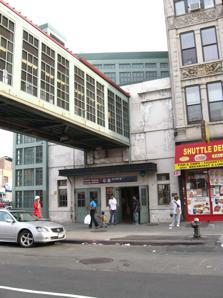
Building: Franklin Avenue station (Fulton Street)
Country: United States of America
Year built: 1896
New York City Subway station in Brooklyn For other uses, see Franklin Avenue Station . New York City Subway station in Brooklyn, New York Franklin Avenue ​ New York City Subway station complex Entrance on south side of Fulton Street Station statistics Address Franklin Avenue and Fulton Street Brooklyn, New York Borough Brooklyn Locale Bedford–Stuyvesant Coordinates 40°40′52″N 73°57′21″W / 40.681126°N 73.955712°W / 40.681126; -73.955712 Division B ( BMT / IND ) Line BMT Franklin Avenue Line IND Fulton Street Line Services A (late nights) ​ C (all except late nights)​ S (all times) Transit NYCT Bus : B25 , B48 , B49 Levels 2 Other information Opened October 18, 1999 ; 25 years ago ( 1999-10-18 ) Accessible ADA-accessible Traffic 2023 1,210,340 11.5% Rank 256 out of 423 Location Show map of New York City Subway Show map of New York City Show map of New York Street map Station service legend Symbol Description Stops all times except late nights Stops all times Stops late nights only The Franklin Avenue station is a station complex shared by the BMT Franklin Avenue Line and the IND Fulton Street Line of the New York City Subway , located at Franklin Avenue and Fulton Street in Bedford–Stuyvesant, Brooklyn . It is served by the: Franklin Avenue Shuttle at all times C train at all times except late nights A train during late nights Station layout 2F Side platform Westbound ← toward Prospect Park ( Park Place ) → (Demolished: Dean Street ) 1F Crossover Connection to eastbound Fulton Street trains G Street level Station house, exit/entrance B North mezzanine Fare control Side platform Westbound local ← toward 168th Street ( Clinton–Washington Avenues ) ← toward Inwood–207th Street late nights ( Clinton–Washington Avenues ) Westbound express ← does not stop here Eastbound express → does not stop here → Eastbound local → toward Euclid Avenue ( Nostrand Avenue ) → → toward Far Rockaway–Mott Avenue late nights ( Nostrand Avenue ) → Side platform South mezzanine Fare control BMT Franklin Avenue Line platform Franklin Avenue New York City Subway station ( rapid transit ) Two-car train of R68s terminating at Franklin Avenue Station statistics Division B ( BMT ) Line BMT Franklin Avenue Line Services S (all times) Structure Elevated Platforms 1 side platform Tracks 1 Other information Opened August 15, 1896 ; 128 years ago ( 1896-08-15 ) Rebuilt 1924 ; 101 years ago ( 1924 ) ( Dual Contracts ) October 18, 1999 ; 25 years ago ( 1999-10-18 ) (shuttle refurbishment) Opposite- direction transfer N/A Former/other names Franklin Avenue–Fulton Street Services Preceding station New York City Subway Following station Terminus Franklin Avenue Park Place toward Prospect Park Non-revenue services and lines Preceding station New York City Subway Following station Terminus no service Dean Street demolished Track layout Legend Bidirectional track to Park Place Station service legend Symbol Description Stops all times The Franklin Avenue station on the BMT Franklin Avenue Line has one track and one side platform . It is the northern terminal of the Franklin Avenue Shuttle . History This elevated station opened on August 15, 1896, to connect with the adjacent Franklin Avenue station of the Fulton Street Elevated (see § BMT Fulton Street Line platforms ). It was a replacement for the August 18, 1878-built Bedford Terminal station originally built by the Brooklyn, Flatbush and Coney Island Railway . It was a two-track through station with side platforms. Just before the Fulton Street Line station, steam railroad trains from the Fulton Street Line turned south onto the BMT Brighton Line to access Brighton Beach . The station also had a connection with the Franklin Avenue Line streetcars , as well as Fulton Street Line streetcars . In 1920, the track connection to the Fulton Street Line was severed as Brighton Line trains to Downtown Brooklyn and Manhattan were rerouted via a new tunnel under Flatbush Avenue. In 1924, the station was rebuilt as a single-track station. The former westbound (now northbound) track was decked over with a wood platform to accommodate crowds transferring between the Fulton Street and Franklin Avenue Lines. The station platforms were also extended south to accommodate longer trains. Originally accommodated for five elevated BU cars for a length of ~250 ft (~76 m), they were now able to hold six subway-type AB Standard cars for a length of ~402 feet (~123 m). The next stop to the south was Dean Street but only for Brighton Line trains. The next stop to the west was Grand Avenue . When the BMT system was taken over by the City of New York on June 1, 1940, the Fulton Street Elevated Line was closed and later demolished while paper transfers were issued at Franklin Avenue for passengers to access the new IND Fulton Street Line subway. In 1985, the station had only 210 paying daily riders on a typical weekday in 1985 not counting farebeaters, making it one of the least used stations in the system. Rehabilitation Platform awaiting shuttle train This station was completely rebuilt between 1998 and 1999 as a single-track station with a single platform on the west side of the track. The new platform is only 180 feet (55 metres) long and can accommodate a train of two 75 ft (23 m)-long cars, or three 60 ft (18 m)-long cars. The track ends at a bumper block at the north end of the platform. The 1999 artwork here is called Life and Continued Growth by Eric Pryor. It consists of stained glass panels on the top of the entranceway to the shuttle platform. Exit At the north end of the platform is the station's main station house, a three-story building on the southwest corner of Fulton Street and Franklin Avenue that connects to both platforms of Franklin Avenue on the IND Fulton Street Line. One up-only escalator and one long staircase go down to the fare control area at ground level, where one staircase goes down to the southbound IND platform and one turnstile bank provides access to/from the station. A set of doors then lead out to the streets after the token booth. The shuttle platform has another short staircase that goes down to a mesh-enclosed bridge above Fulton Street. On the other end is an elevator and one staircase going down to the northbound IND platform. A second elevator from the shuttle platform goes down to the overpass, main fare control area, and the southbound IND platform. These two elevators make the entire station complex ADA-accessible . IND Fulton Street Line platforms Franklin Avenue New York City Subway station ( rapid transit ) Southbound R32 C train leaving the station Station statistics Division B ( IND ) Line IND Fulton Street Line Services A (late nights) ​ C (all except late nights) Structure Underground Platforms 2 side platforms Tracks 4 Other information Opened April 9, 1936 ; 88 years ago ( 1936-04-09 ) Accessible ADA-accessible Opposite- direction transfer Yes Services Preceding station New York City Subway Following station Clinton–Washington Avenues A ​ C toward 168th Street Local Nostrand Avenue A ​ C toward Euclid Avenue Track layout Legend to Clinton–Washington Avs to Nostrand Avenue Station service legend Symbol Description Stops all times except late nights Stops late nights only The Franklin Avenue station is an underground local station on the IND Fulton Street Line . History The Franklin Avenue station was constructed as part of the IND Fulton Street Line, the main line of the city-owned Independent Subway System (IND)'s main line from Downtown Brooklyn to southern Queens. The groundbreaking for the line was held on April 16, 1929, at Fulton Street and Arlington Place. This station opened on April 9, 1936, as part of an extension of the Independent Subway System (IND) from its previous Brooklyn terminus at Jay Street–Borough Hall , which opened three years earlier, to Rockaway Avenue . The new IND subway replaced the BMT Fulton Street Elevated , and this station replaced its namesake Franklin Avenue, which closed on May 31, 1940. When Aretha Franklin died on August 16, 2018, the Metropolitan Transportation Authority pasted sticker signs with the word "Respect" on the walls of the Franklin Avenue station, as well as the Franklin Street station in Manhattan. A Brooklyn resident had suggested adding the signs after impromptu tributes to Franklin had arisen at these two stations. Station layout Opened on April 9, 1936, it has four tracks and two side platforms . The two center express tracks are used by the A train during daytime hours. Both platforms have a light green trim line with a dark green border and small "FRANKLIN" tile captions below them in white lettering on a black background. The mosaic name tablets read "FRANKLIN AVE." in white sans-serif font on dark green background and light green border. Directional signs pointing to fare control are underneath some of them. Both platforms are entirely column-less. Prior to introduction of the MetroCard , the Euclid Avenue-bound platform had a same-level fare control and a paper bus-style transfer was handed out at either IND fare control areas (the only place in the subway where this was still being done) for access to the shuttle station only. After the MetroCard was introduced, a paper MetroCard transfer was issued from a machine that resembled a bus farebox. These transfers were good for 20 minutes and were discontinued after construction of the in-system transfer. [ clarification needed ] Exits Fare control areas are at the extreme east ( railroad south ) end of the platforms. On the Manhattan-bound side, there is an unstaffed turnstile bank and one staircase going up to the northeast corner of Franklin Avenue and Fulton Street. Inside fare control, one staircase and one elevator go up to the overpass above Fulton Street that connects to the shuttle platform. On the Euclid Avenue-bound platform, a staircase goes up to the main station house, where a connection to the Franklin Avenue Shuttle is available. An elevator from the platform goes up to the shuttle platform with intermediate stops at the main station house and overpass. Directional signs obscured with paint, along with newly tiled rooms, point to evidence of a closed exits on the west (railroad north) end of the station, which went to both eastern corners of Classon Avenue and Fulton Street. These exits were closed in the 1980s. The exit to the Manhattan-bound platform is blocked by a trapdoor, while the exit to the eastbound platform is completely sealed. BMT Fulton Street Line platforms Franklin Avenue Former New York City Subway station Station statistics Division B ( BMT ) Line BMT Fulton Street Line (formerly) Services None Structure Elevated Platforms 1 side platform , 1 island platform Tracks 3 tracks Other information Opened April 24, 1888 ; 136 years ago ( 1888-04-24 ) Closed June 1, 1940 ; 84 years ago ( 1940-06-01 ) Station succession Next west Grand Avenue Next east Nostrand Avenue Station service legend Symbol Description Stops in station at all times Stops all times except late nights Stops late nights only Stops late nights and weekends only Stops weekdays during the day Stops weekends during the day Stops all times except rush hours in the peak direction Stops all times except weekdays in the peak direction Stops all times except nights and rush hours in the peak direction Stops rush hours only Stops rush hours in the peak direction only Station is closed ( Details about time periods ) This original elevated station at this intersection opened on April 24, 1888, along the demolished BMT Fulton Street Line . It was originally built by the Kings County Elevated Railway , and was not only one of the original stations along the line, but the penultimate station, until it was extended to Albany and Sumner Avenues the next month, Rockaway Avenue by the end of the year, Van Siclen Avenue in 1889, Montauk Avenue in 1892, and Grant Avenue in 1894. In 1896, the Brooklyn and Brighton Beach Railroad connected the former BF&CI line to the station. It was a two-track through station with side platforms, gaining a third track along the south side at the point where steam railroad trains from the Fulton Street Line turned onto the BMT Brighton Line to access Brighton Beach . The southern platform was shared with the northbound Brighton Line platform, with the different sections of the platform located at right angles. As with the Franklin Street platforms, the station also had a connection with the Franklin Avenue Line streetcars . When the extension of the Montague Street Tunnel under Flatbush Avenue rerouted Brighton Line trains to Downtown Brooklyn in 1920, the track connection to the BMT Franklin and Brighton Lines were severed. The connection to the now Franklin Avenue Shuttle was rebuilt in 1924 as a single-track station. The former westbound (now northbound) track was decked over with a wood platform to accommodate crowds transferring between the Fulton Street and Franklin Avenue Lines. The next stop to the east was Nostrand Avenue . The next stop to the west was Grand Avenue . When the BMT system was taken over by the City of New York on June 1, 1940, the Fulton Street Elevated Line was closed and later demolished as the IND Fulton Avenue Subway station built four years earlier was used as a replacement. The portion of the Fulton Street Elevated line beneath the Franklin Avenue shuttle platforms remained standing until the reconstruction project of 1998 and 1999. References